Ravana Falls

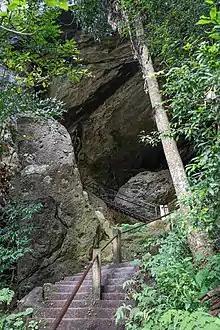

The Ravana Ella Cave lies at above sea level on the foundation of a cliff. The cave is a popular local tourist attraction, located away from Bandarawela. Excavations undertaken in the cave uncovered evidence of human habitation dating back to 25,000 years.